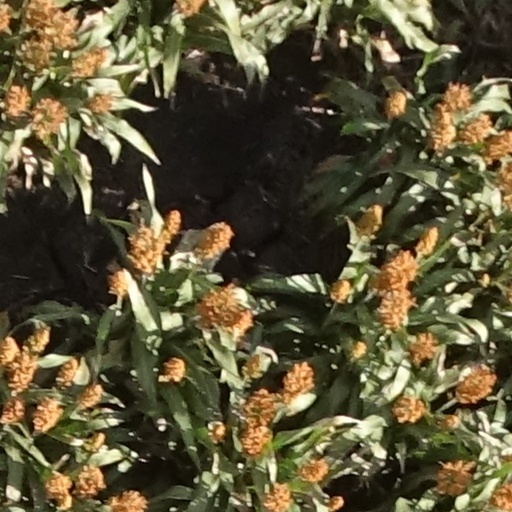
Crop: sorghum